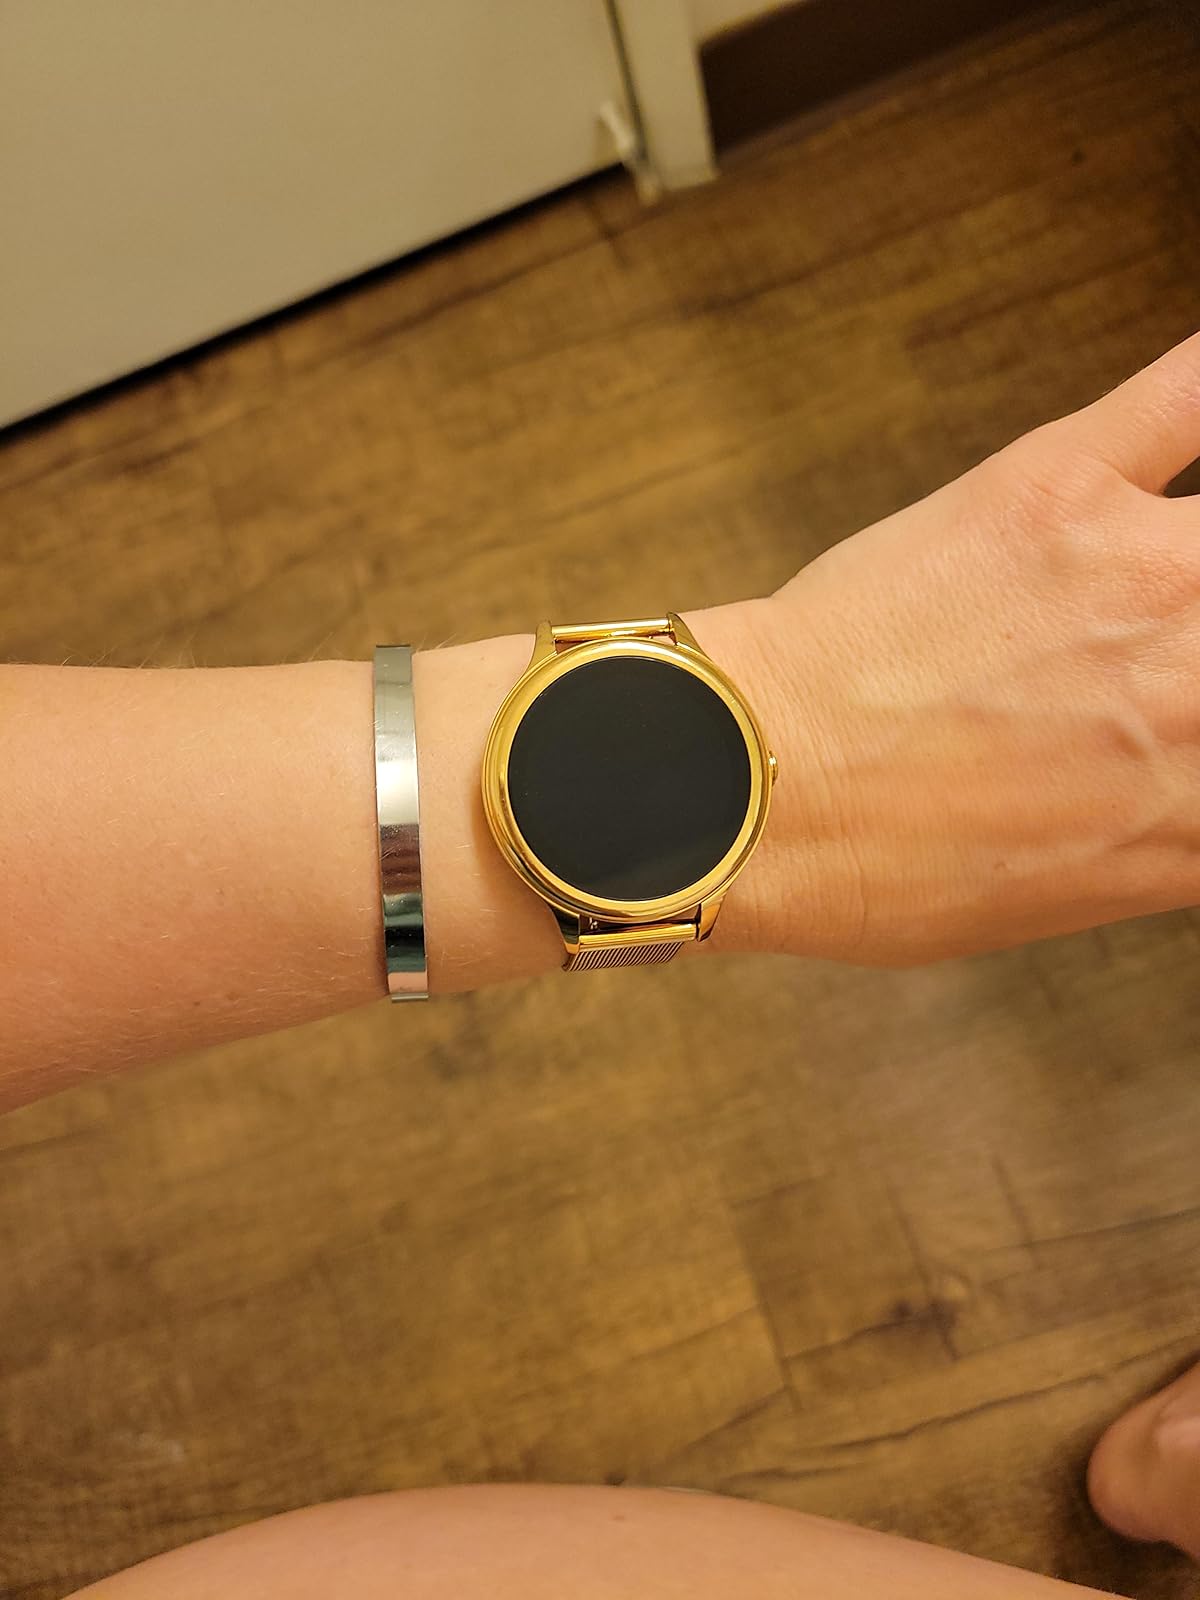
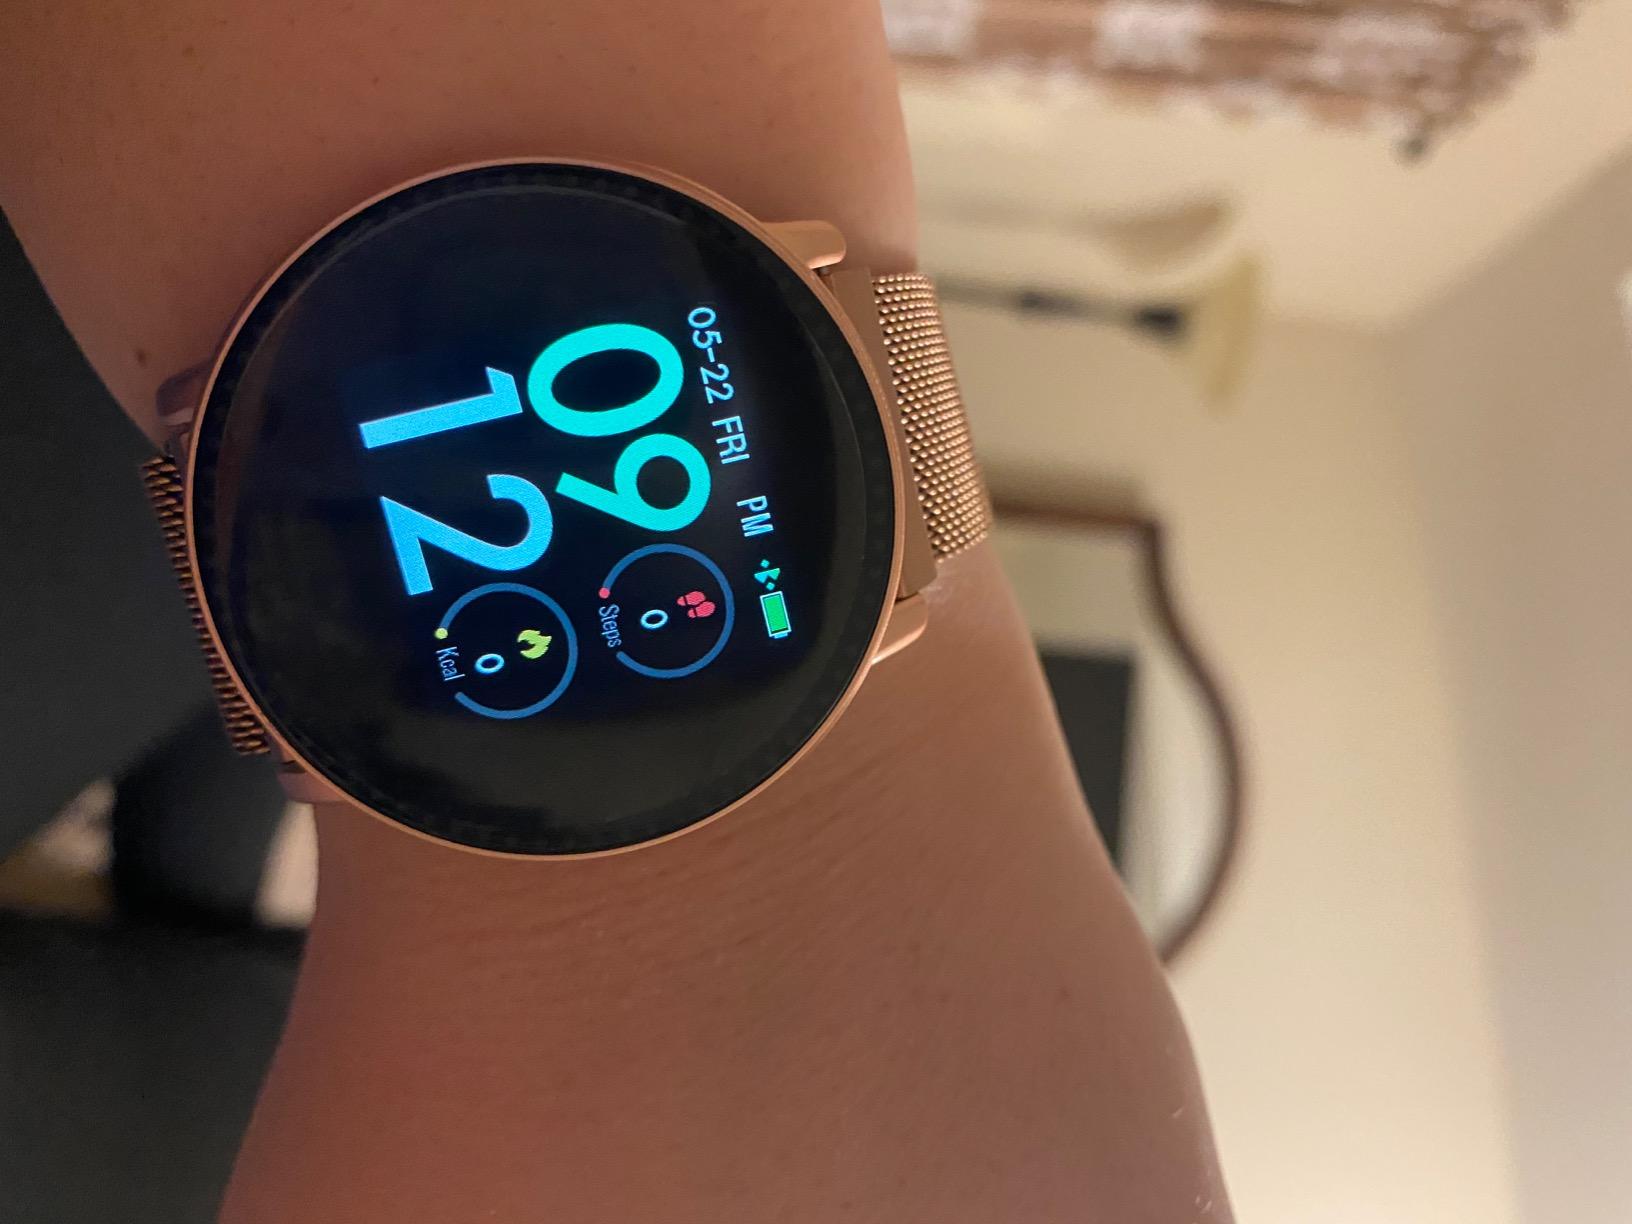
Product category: smartwatch
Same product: no